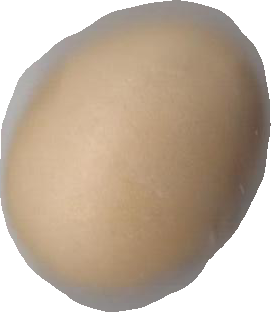
Variety: Grobogan